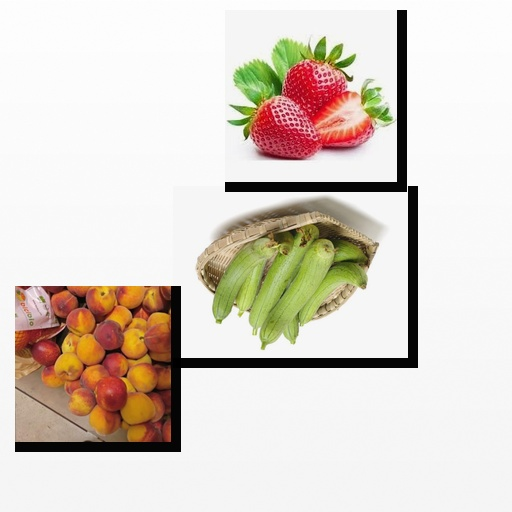
Food items: ridge_gourd, strawberry, peach